95th Fighter Squadron

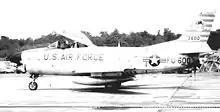
95th FIS F-86D Sabre 53-600, Andrews AFB, 1955

In late 1952, the squadron, now designated the 95th Fighter-Interceptor Squadron, was activated under Air Defense Command (ADC) and assigned to the 4710th Defense Wing. It was stationed at Andrews Air Force Base, Maryland, where it replaced the federalized 121st Fighter-Interceptor Squadron, which was returned to the control of the District of Columbia Air National Guard. The 95th took over the personnel, mission, and Lockheed F-94 Starfire aircraft of the inactivating 121st. The squadron was tasked with defending Washington, D.C., and the surrounding area against the threat of crewed bomber attacks.